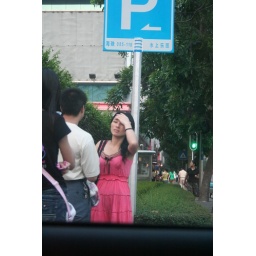
Girl in pink dress